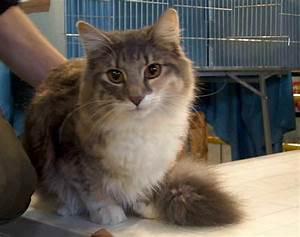
Label: gatto